Gabriel Magalhães

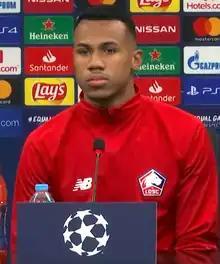
Gabriel with Lille in 2019

Gabriel dos Santos Magalhães (born 19 December 1997), also simply known as Gabriel, is a Brazilian professional footballer who plays as centre-back for Premier League club Arsenal and the Brazil national team. Regarded as one of the best centre-backs in the world, he is known for his strength, aggression, tackling and aerial threat.